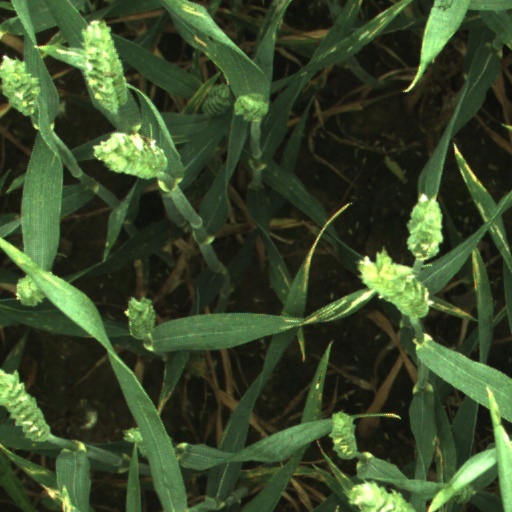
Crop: wheat